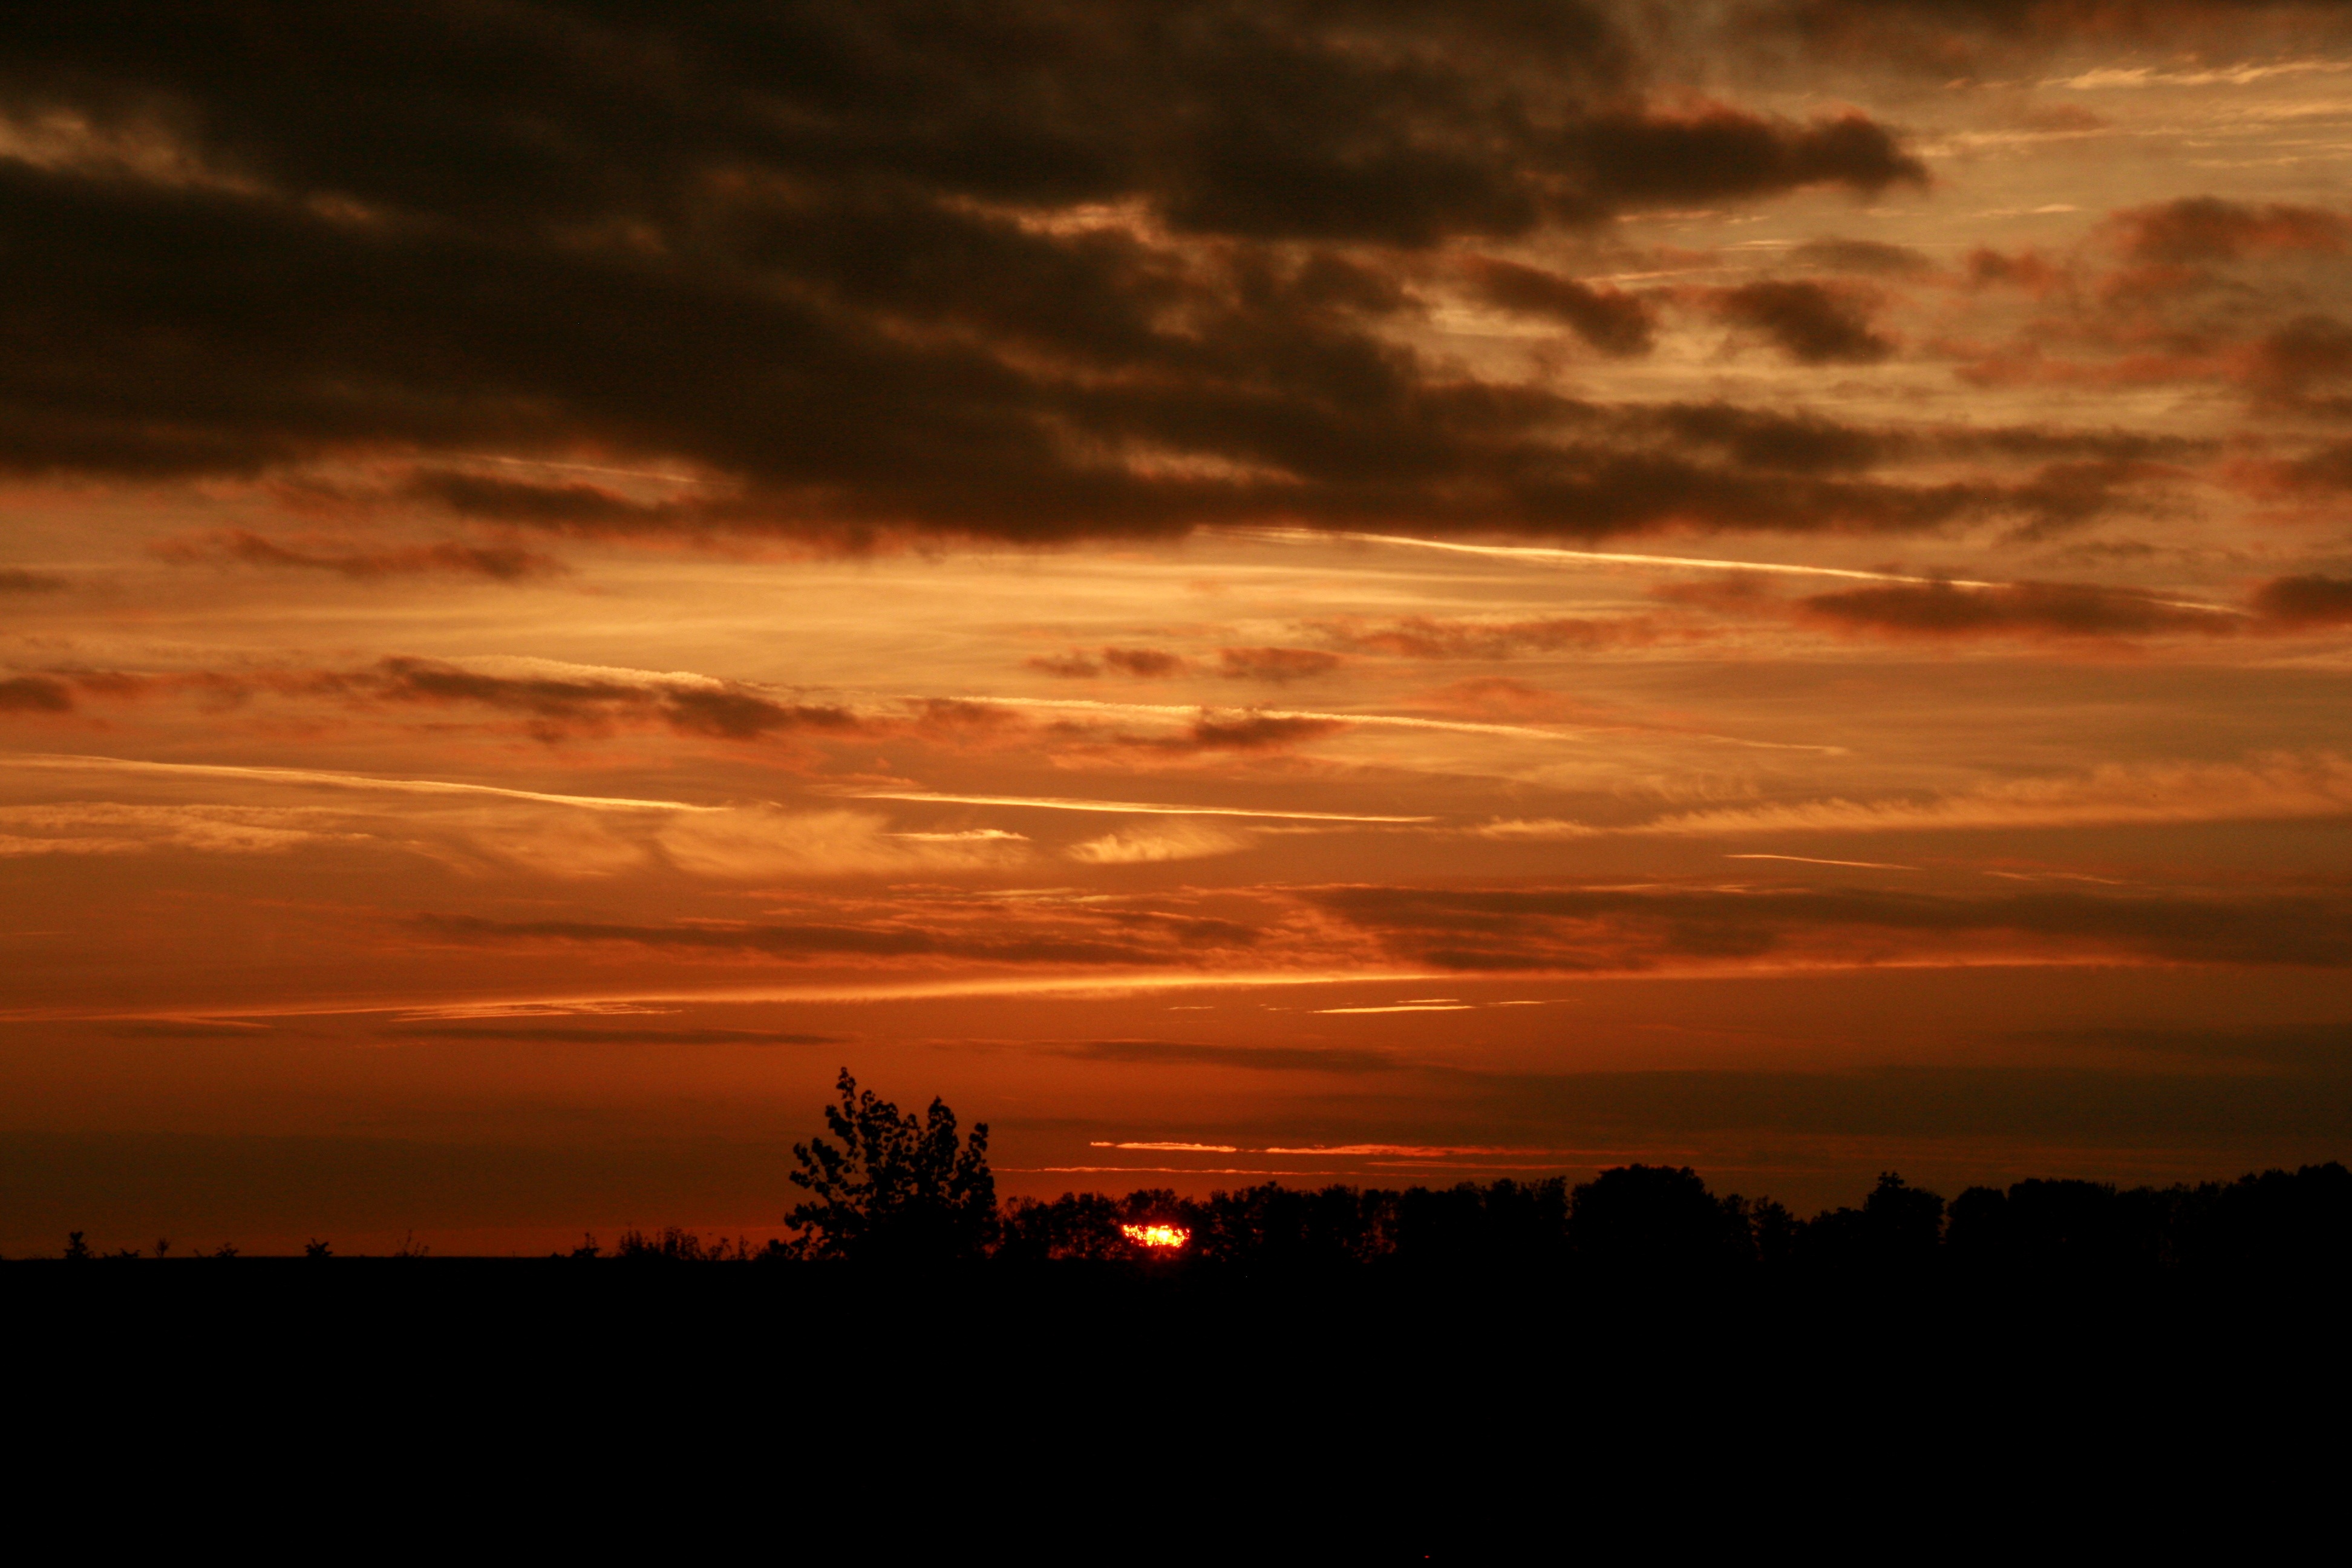
horizon, cloud, sky, sunrise, sunset, field, prairie, sunlight, morning, dawn, atmosphere, dusk, evening, shadow, plain, in the evening, afterglow, red sky at morning